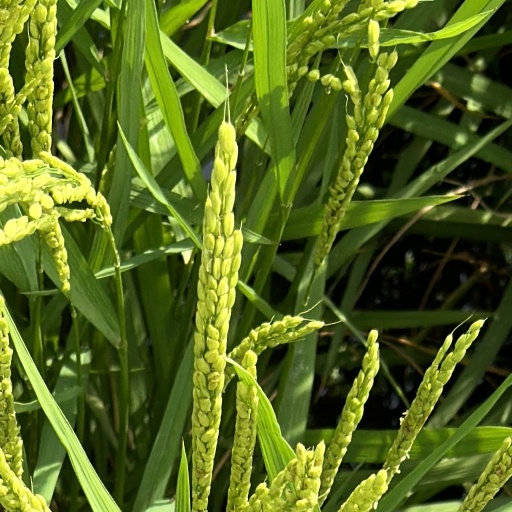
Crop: rice